Hurstpierpoint

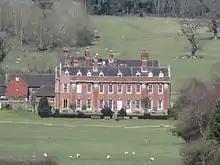
Danny House

The Hurstpierpoint manor held all the land in a giant parish. Before the Norman Conquest it was owned by Earl Godwin. In the Domesday Book of 1086, the settlement was named as Herst in the ancient hundred of Buttinghill. After the Conquest, it was held by the de Pierpoints for many centuries.